Gentlemen Broncos

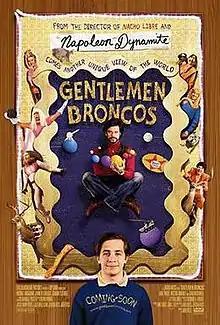
Promotional poster

Gentlemen Broncos is a 2009 American comedy film written by Jared and Jerusha Hess and directed by Jared Hess. The film stars Michael Angarano, Jemaine Clement, Jennifer Coolidge, and Sam Rockwell. The film is about a teenage author whose fantasy story is plagiarized by an established author.